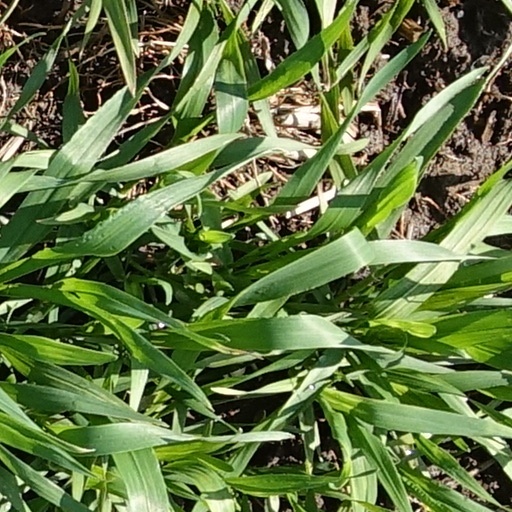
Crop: wheat